Paris in the Belle Époque

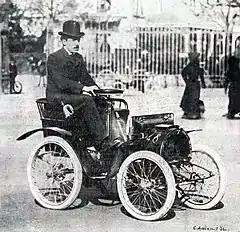
Louis Renault and his first car (1903)

The economy of Paris suffered an economic crisis in the early 1870s, followed by a long, slow recovery that led to a period of rapid growth beginning in 1895 until the First World War. Between 1872 and 1895, 139 large enterprises closed their doors in Paris, particularly textile and furniture factories, metallurgy concerns, and printing houses, four industries had been the major employers in the city for sixty years. Most of these enterprises had employed between 100 and 200 workers each. Half of the large enterprises on the center of the city's Right Bank moved out, in part because of the high cost of real estate, and also to get better access to transportation on the river and railroads. Several moved to less-expensive areas at the edges of the city, around Montparnasse and La Salpêtriére, while others went to the 18th arrondissement, La Villette and the Canal Saint-Denis to be closer to the river ports and the new railroad freight yards. Still others relocated to Picpus and Charonne in the southeast, or near Grenelle and Javel in the southwest. The total number of enterprises in Paris dropped from 76,000 in 1872 to 60,000 in 1896, while in the suburbs their number grew from 11,000 to 13,000. In the heart of Paris, many workers were still employed in traditional industries such as textiles (18,000 workers), garment production (45,000 workers), and in new industries which required highly skilled workers, such as mechanical and electrical engineering and automobile manufacturing.